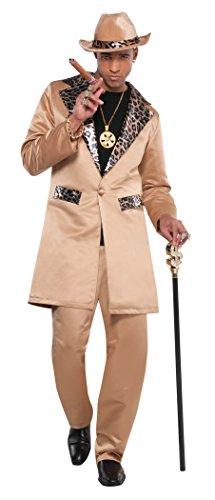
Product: amscan Pimp Playa Jacket - Adult Standard, Light Brown
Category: Toys & Games | Dress Up & Pretend Play | Costumes
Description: Brown fabric with leopard print finish on the lapels and pockets.
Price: $29.95
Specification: ProductDimensions:11x1.7x0.2inches|ItemWeight:14.4ounces|ShippingWeight:14.4ounces(Viewshippingratesandpolicies)|ASIN:B00QQR385A|Itemmodelnumber:842111|Manufacturerrecommendedage:0-10years